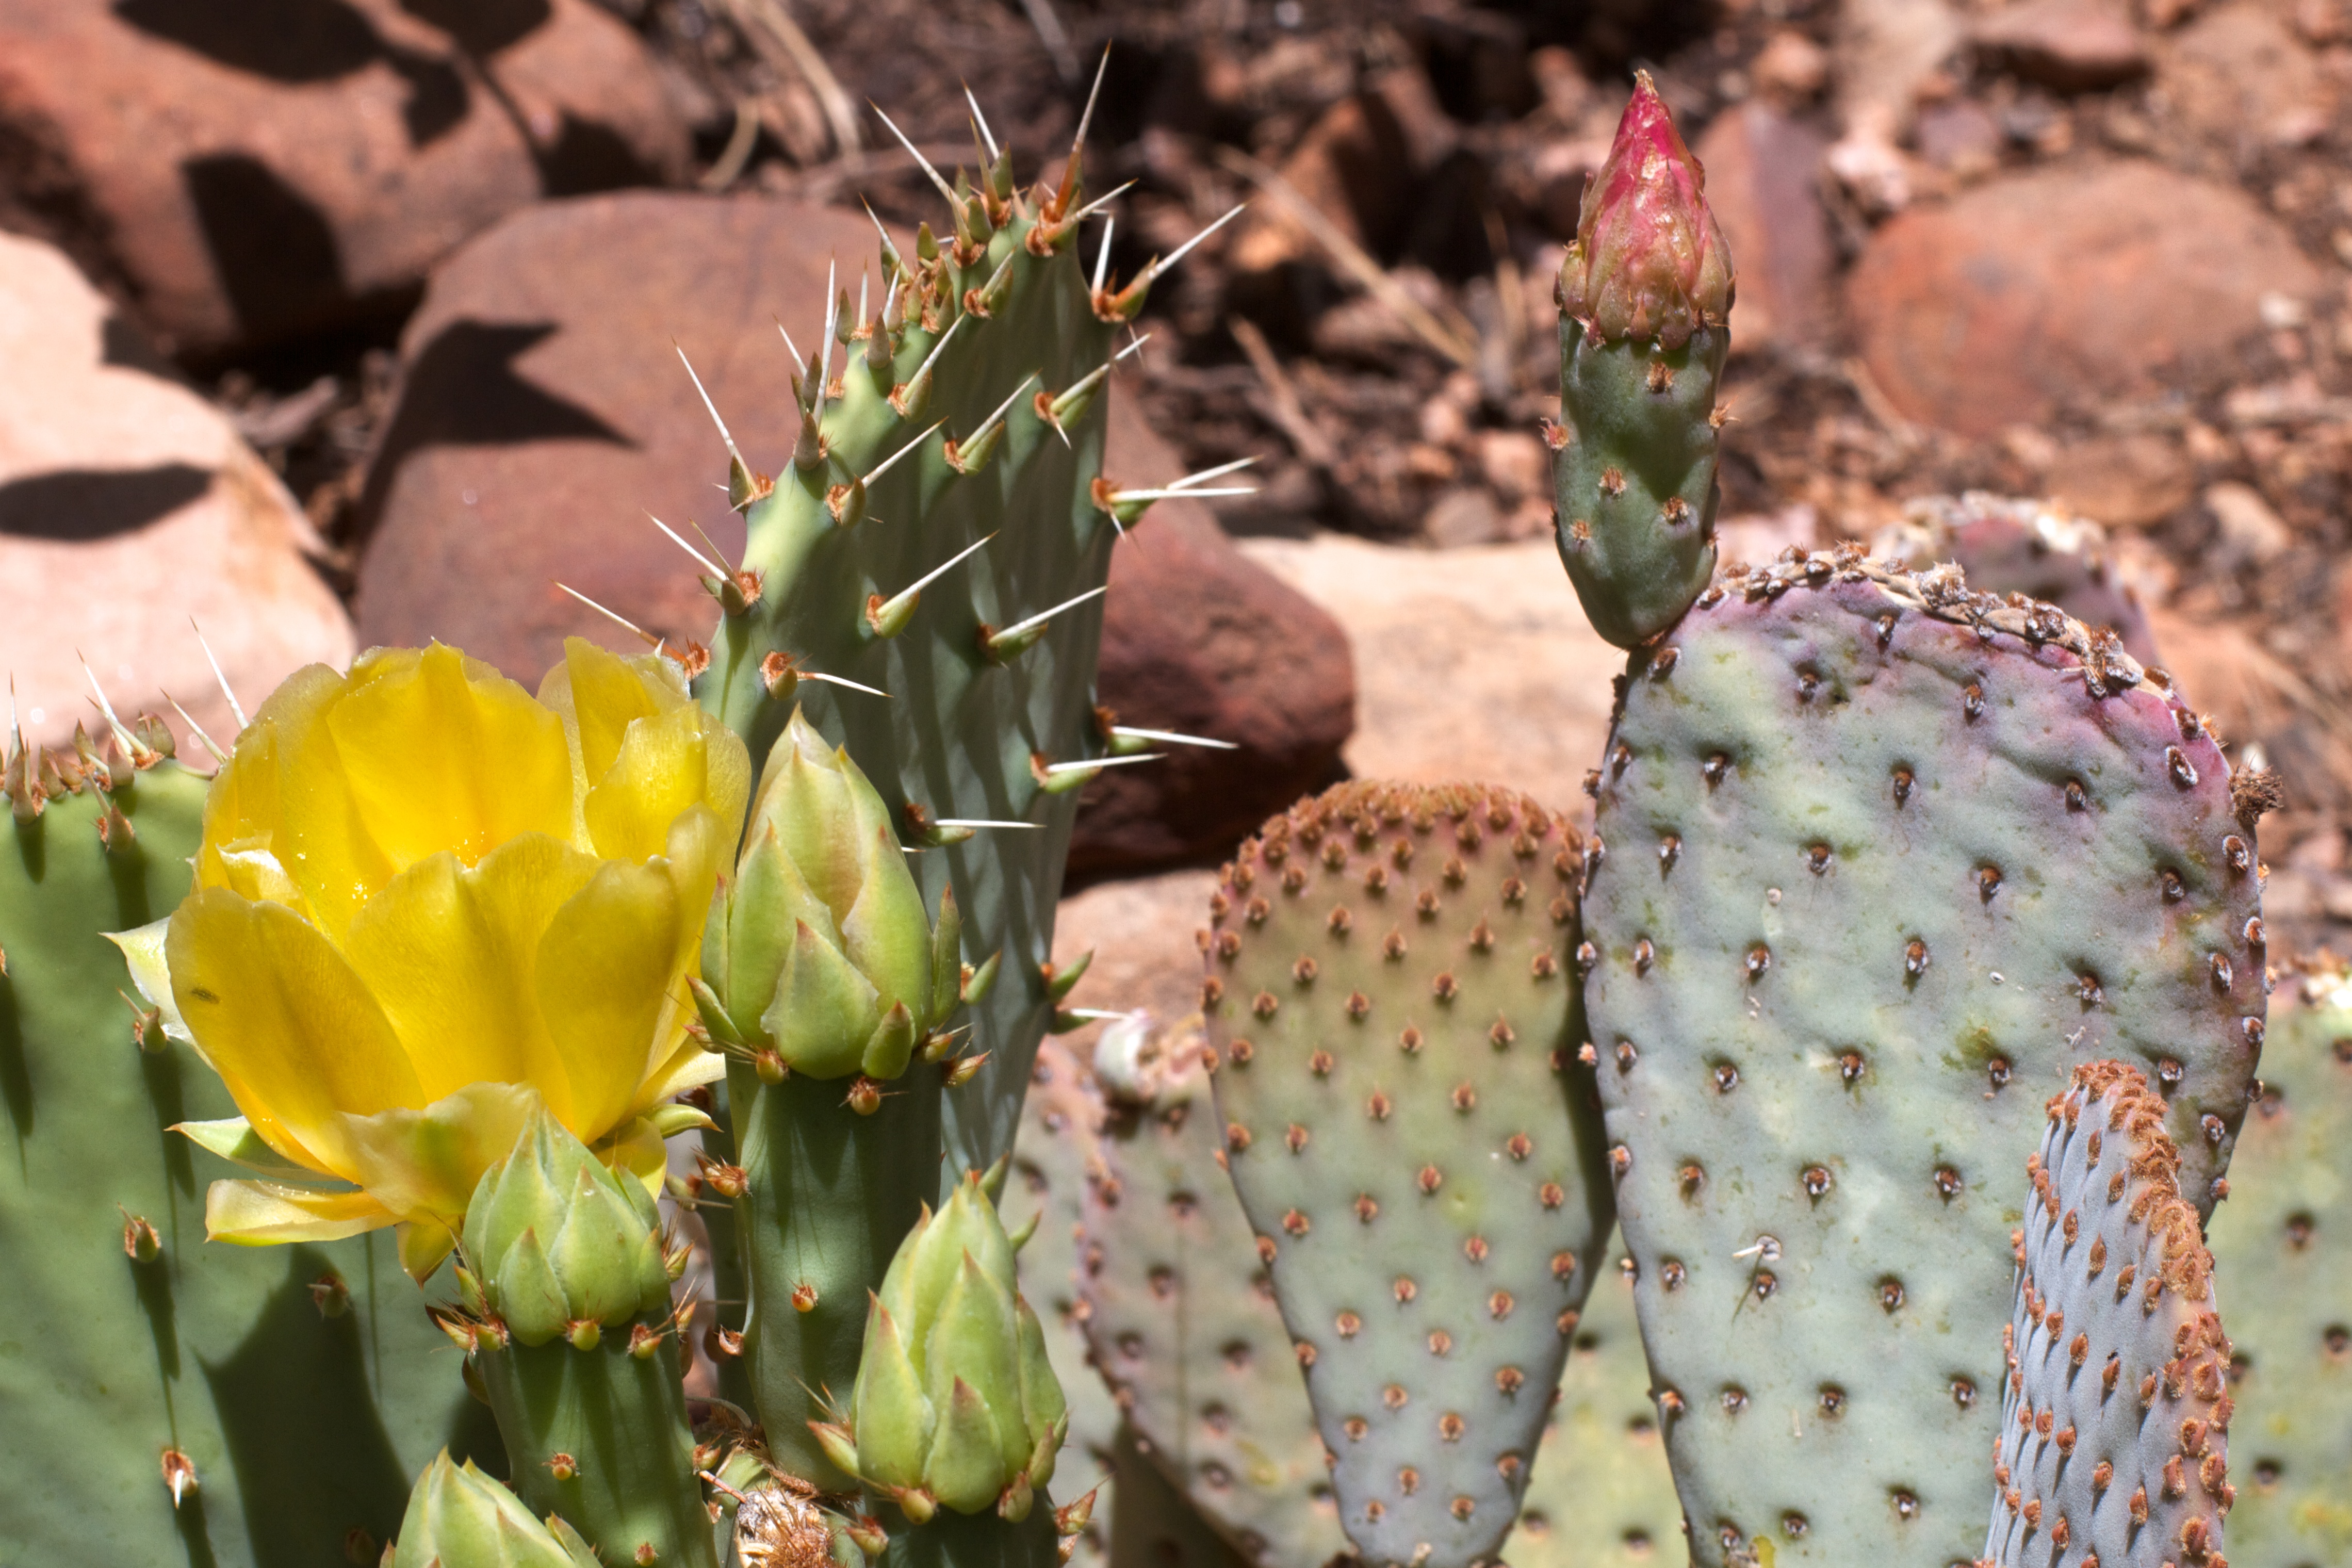
cactus, plant, flower, food, produce, botany, flora, caryophyllales, flowering plant, prickly pear, land plant, hedgehog cactus, nopal, barbary fig, eastern prickly pear